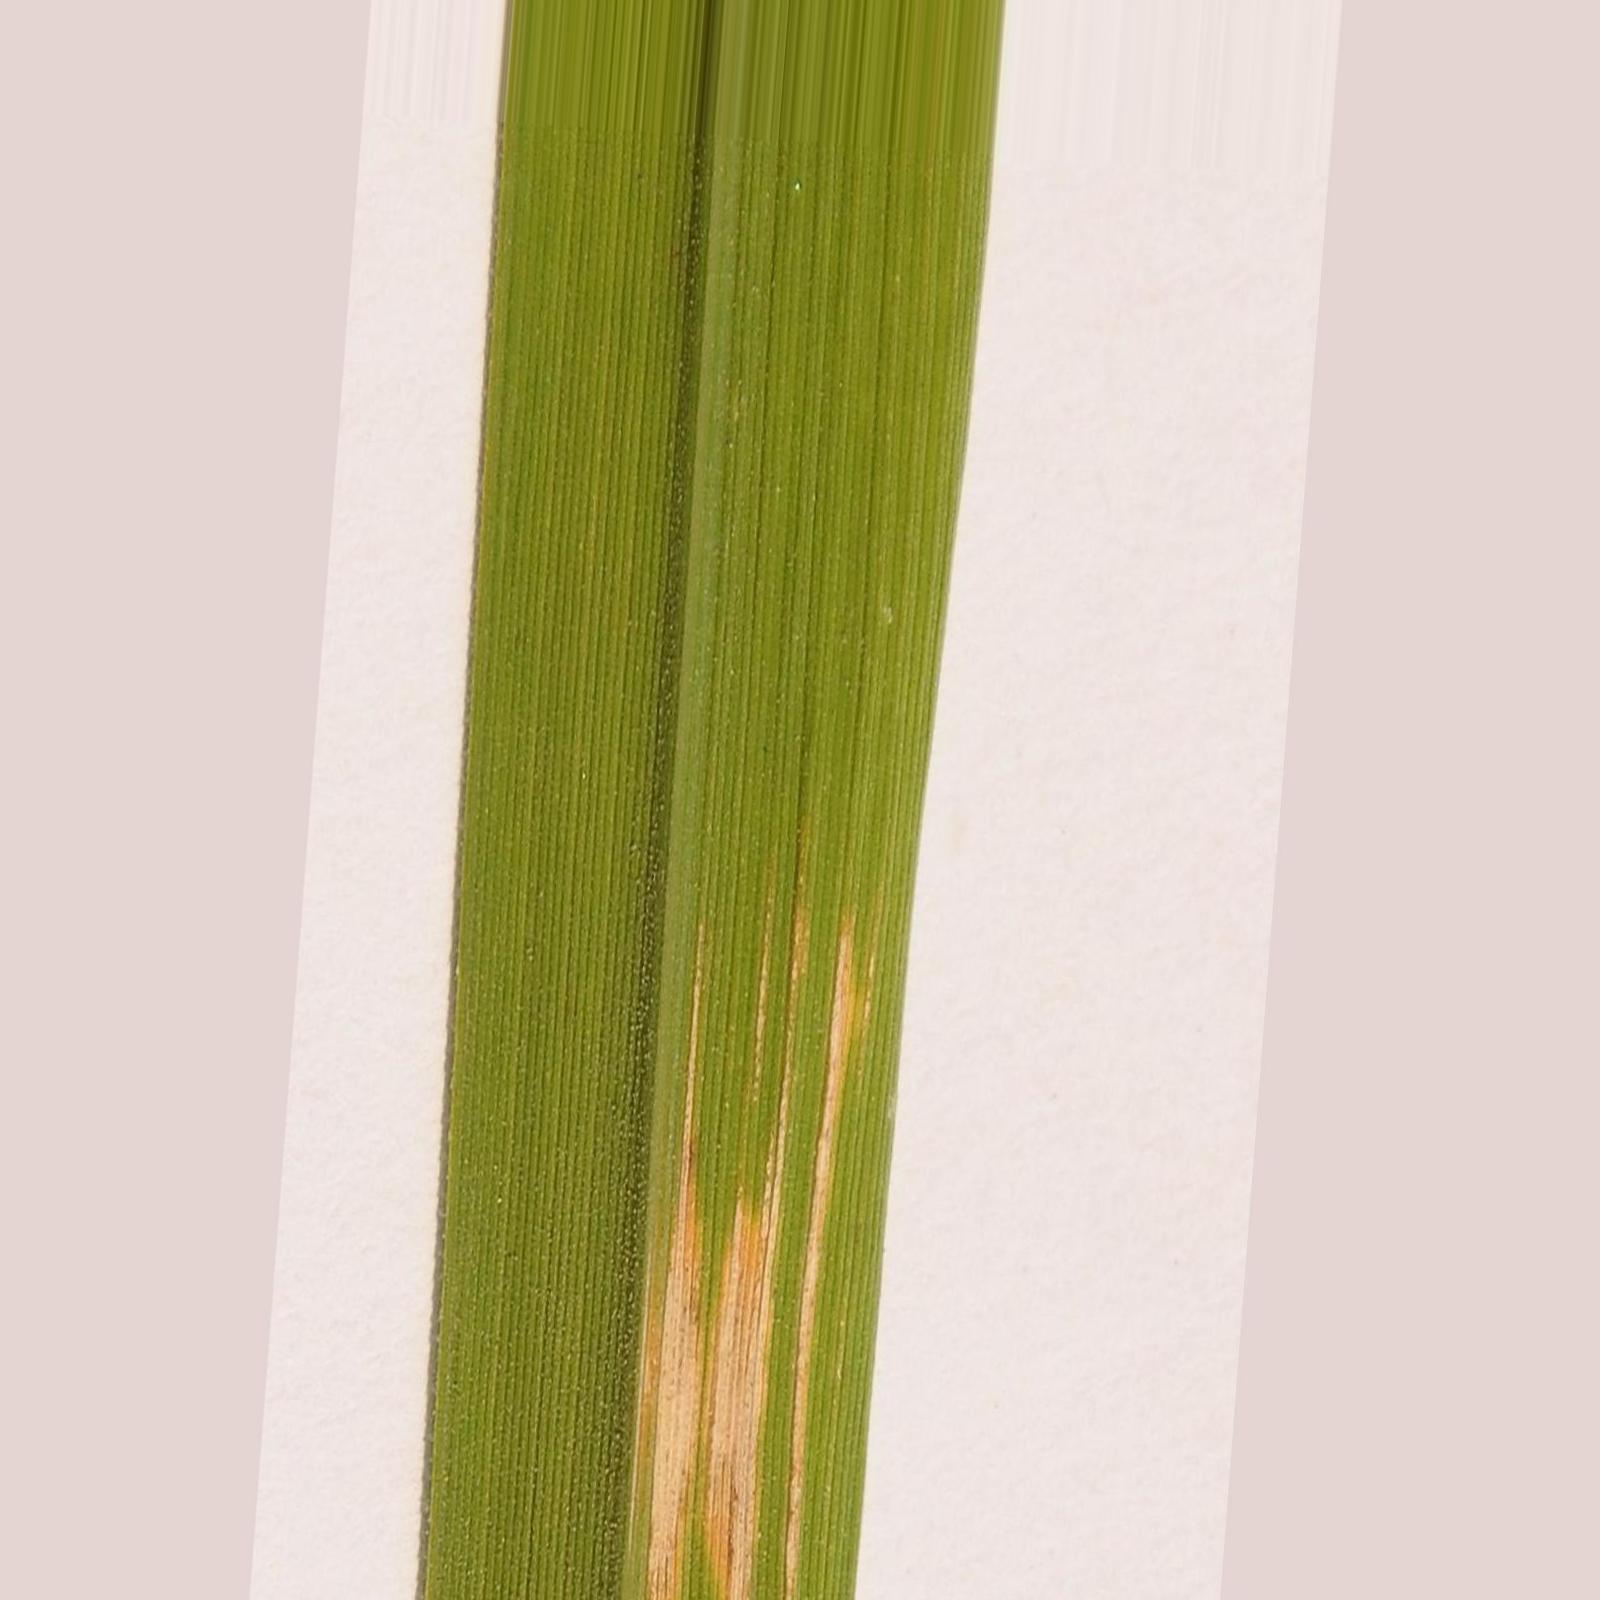
Nhãn: Bệnh Bạc lá (Bacterial leaf blight)